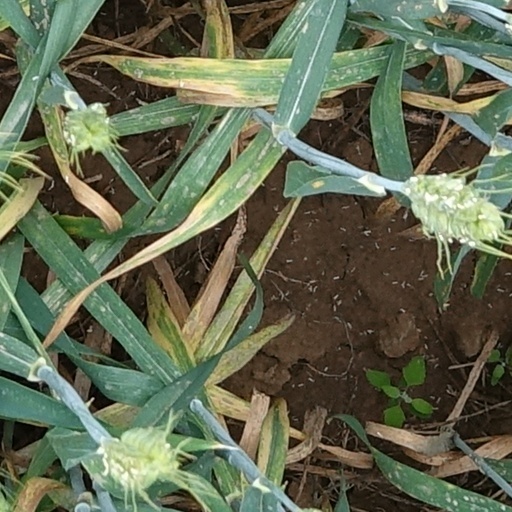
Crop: wheat